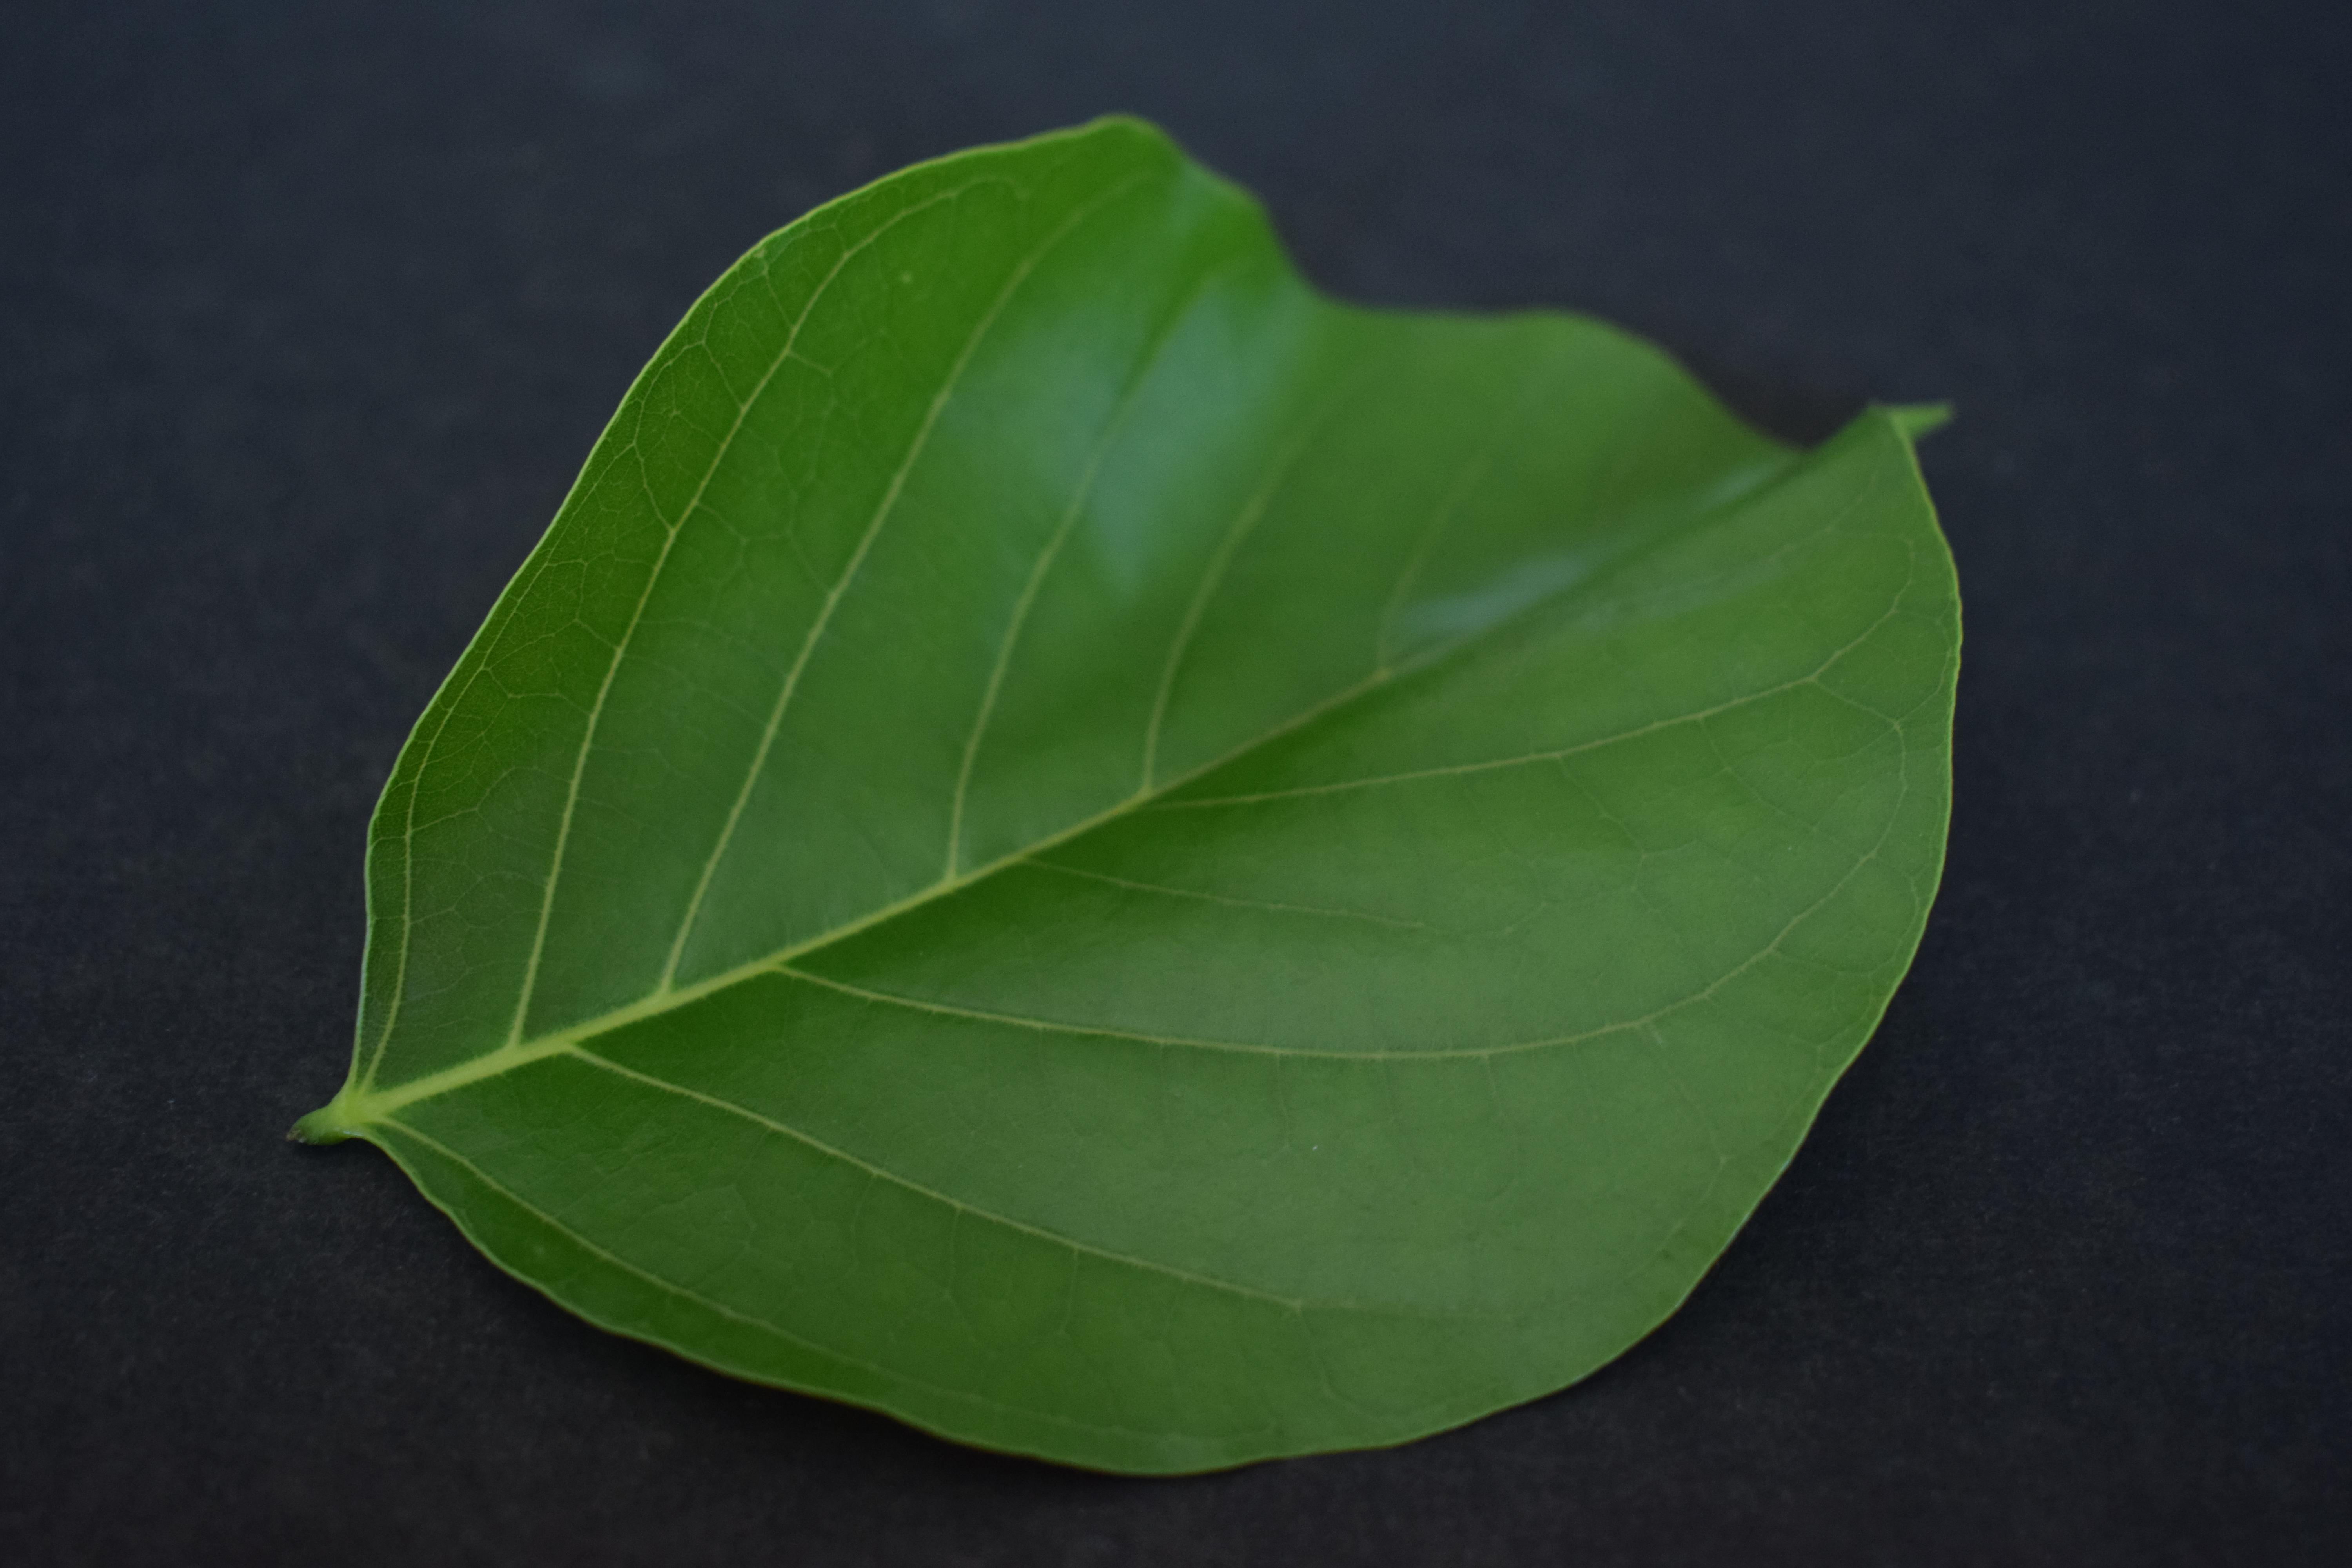
Plant species: Pongamia Pinnata